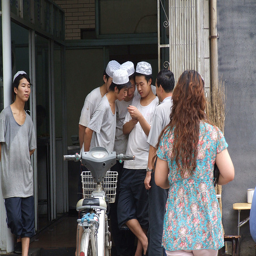
Group of men with Whitehat standing in front of building.
a group of workers crowding around a man holding a phone
a bunch of people that are standing around
A group of men who are looking at a man's cell phone.
A group of young people standing around a woman.